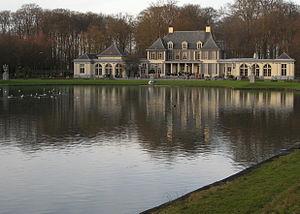
Le Rivierenhof est un domaine provincial de 132 ha situé à Deurne dans la province d'Anvers.
Cette page regroupe l'ensemble des monuments classés du district de Deurne dans la ville d'Anvers.
Un domaine provincial est un type de base de loisirs en Belgique. Il est géré au niveau de la province.